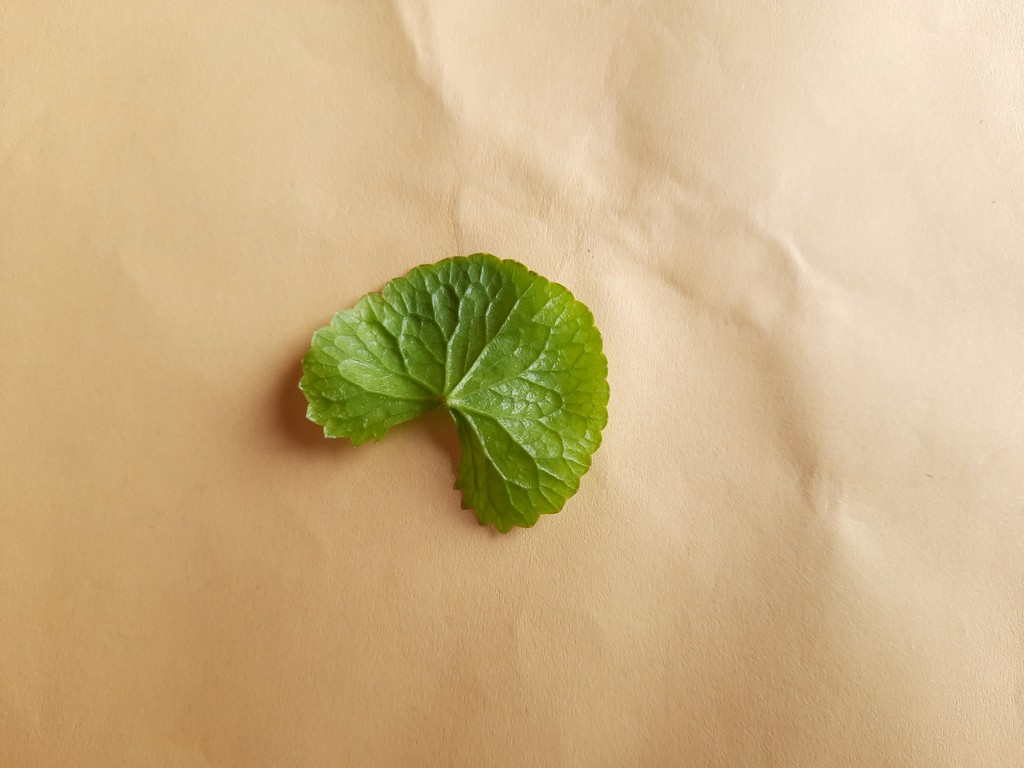
Label: Healthy